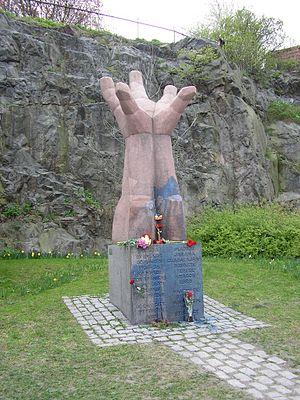
Les Brigades internationales les plus connues sont celles qui, sous le nom espagnol de Brigadas Internacionales, se sont battues au côté des républicains contre les rebelles nationalistes, lors de la guerre civile espagnole, entre 1936 et 1938. Elles étaient composées de volontaires antifascistes venant de 53 pays différents. On estime que durant la totalité de la guerre, entre 32 000 et 35 000 volontaires servirent dans les Brigades internationales, dont 15 000 moururent au combat ; il n'y avait cependant jamais plus de 20 000 brigadistes présents sur les fronts de la guerre civile au même moment.